Scott Huckabay

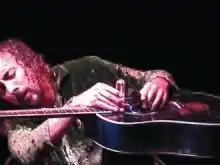
Huckabay playing guitar with quartz crystal

In 1991, Huckabay won the BAM magazine 'Guitarist of the Year' contest held at the Roxy Theatre (West Hollywood).